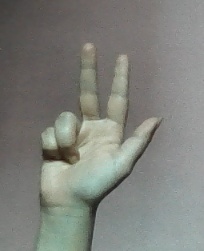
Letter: al